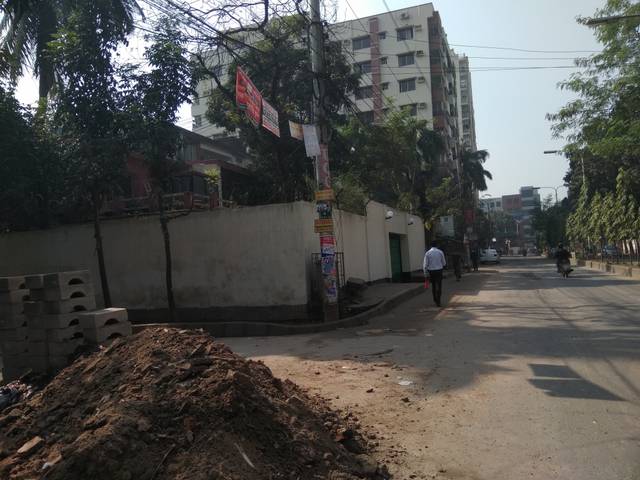
Region: Bangladesh
Coordinates: 23.763, 90.367